Calera de León

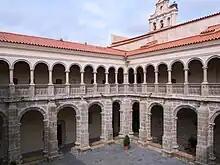
Conventual Santiaguista

The Conventual Santiaguista is a granite and masonry building, made in the late 15th century. It housed the College of San Marcos de Leon for forty years. Like the Monastery of Tentudía, the building was declared to be of National Historic and Artistic Interest in 1931. Its two-storey cloister is built with granite. From 1930 to 1934 this monument was subjected to various attempts at plunder, with the intention of smuggling the artistic stones to America.